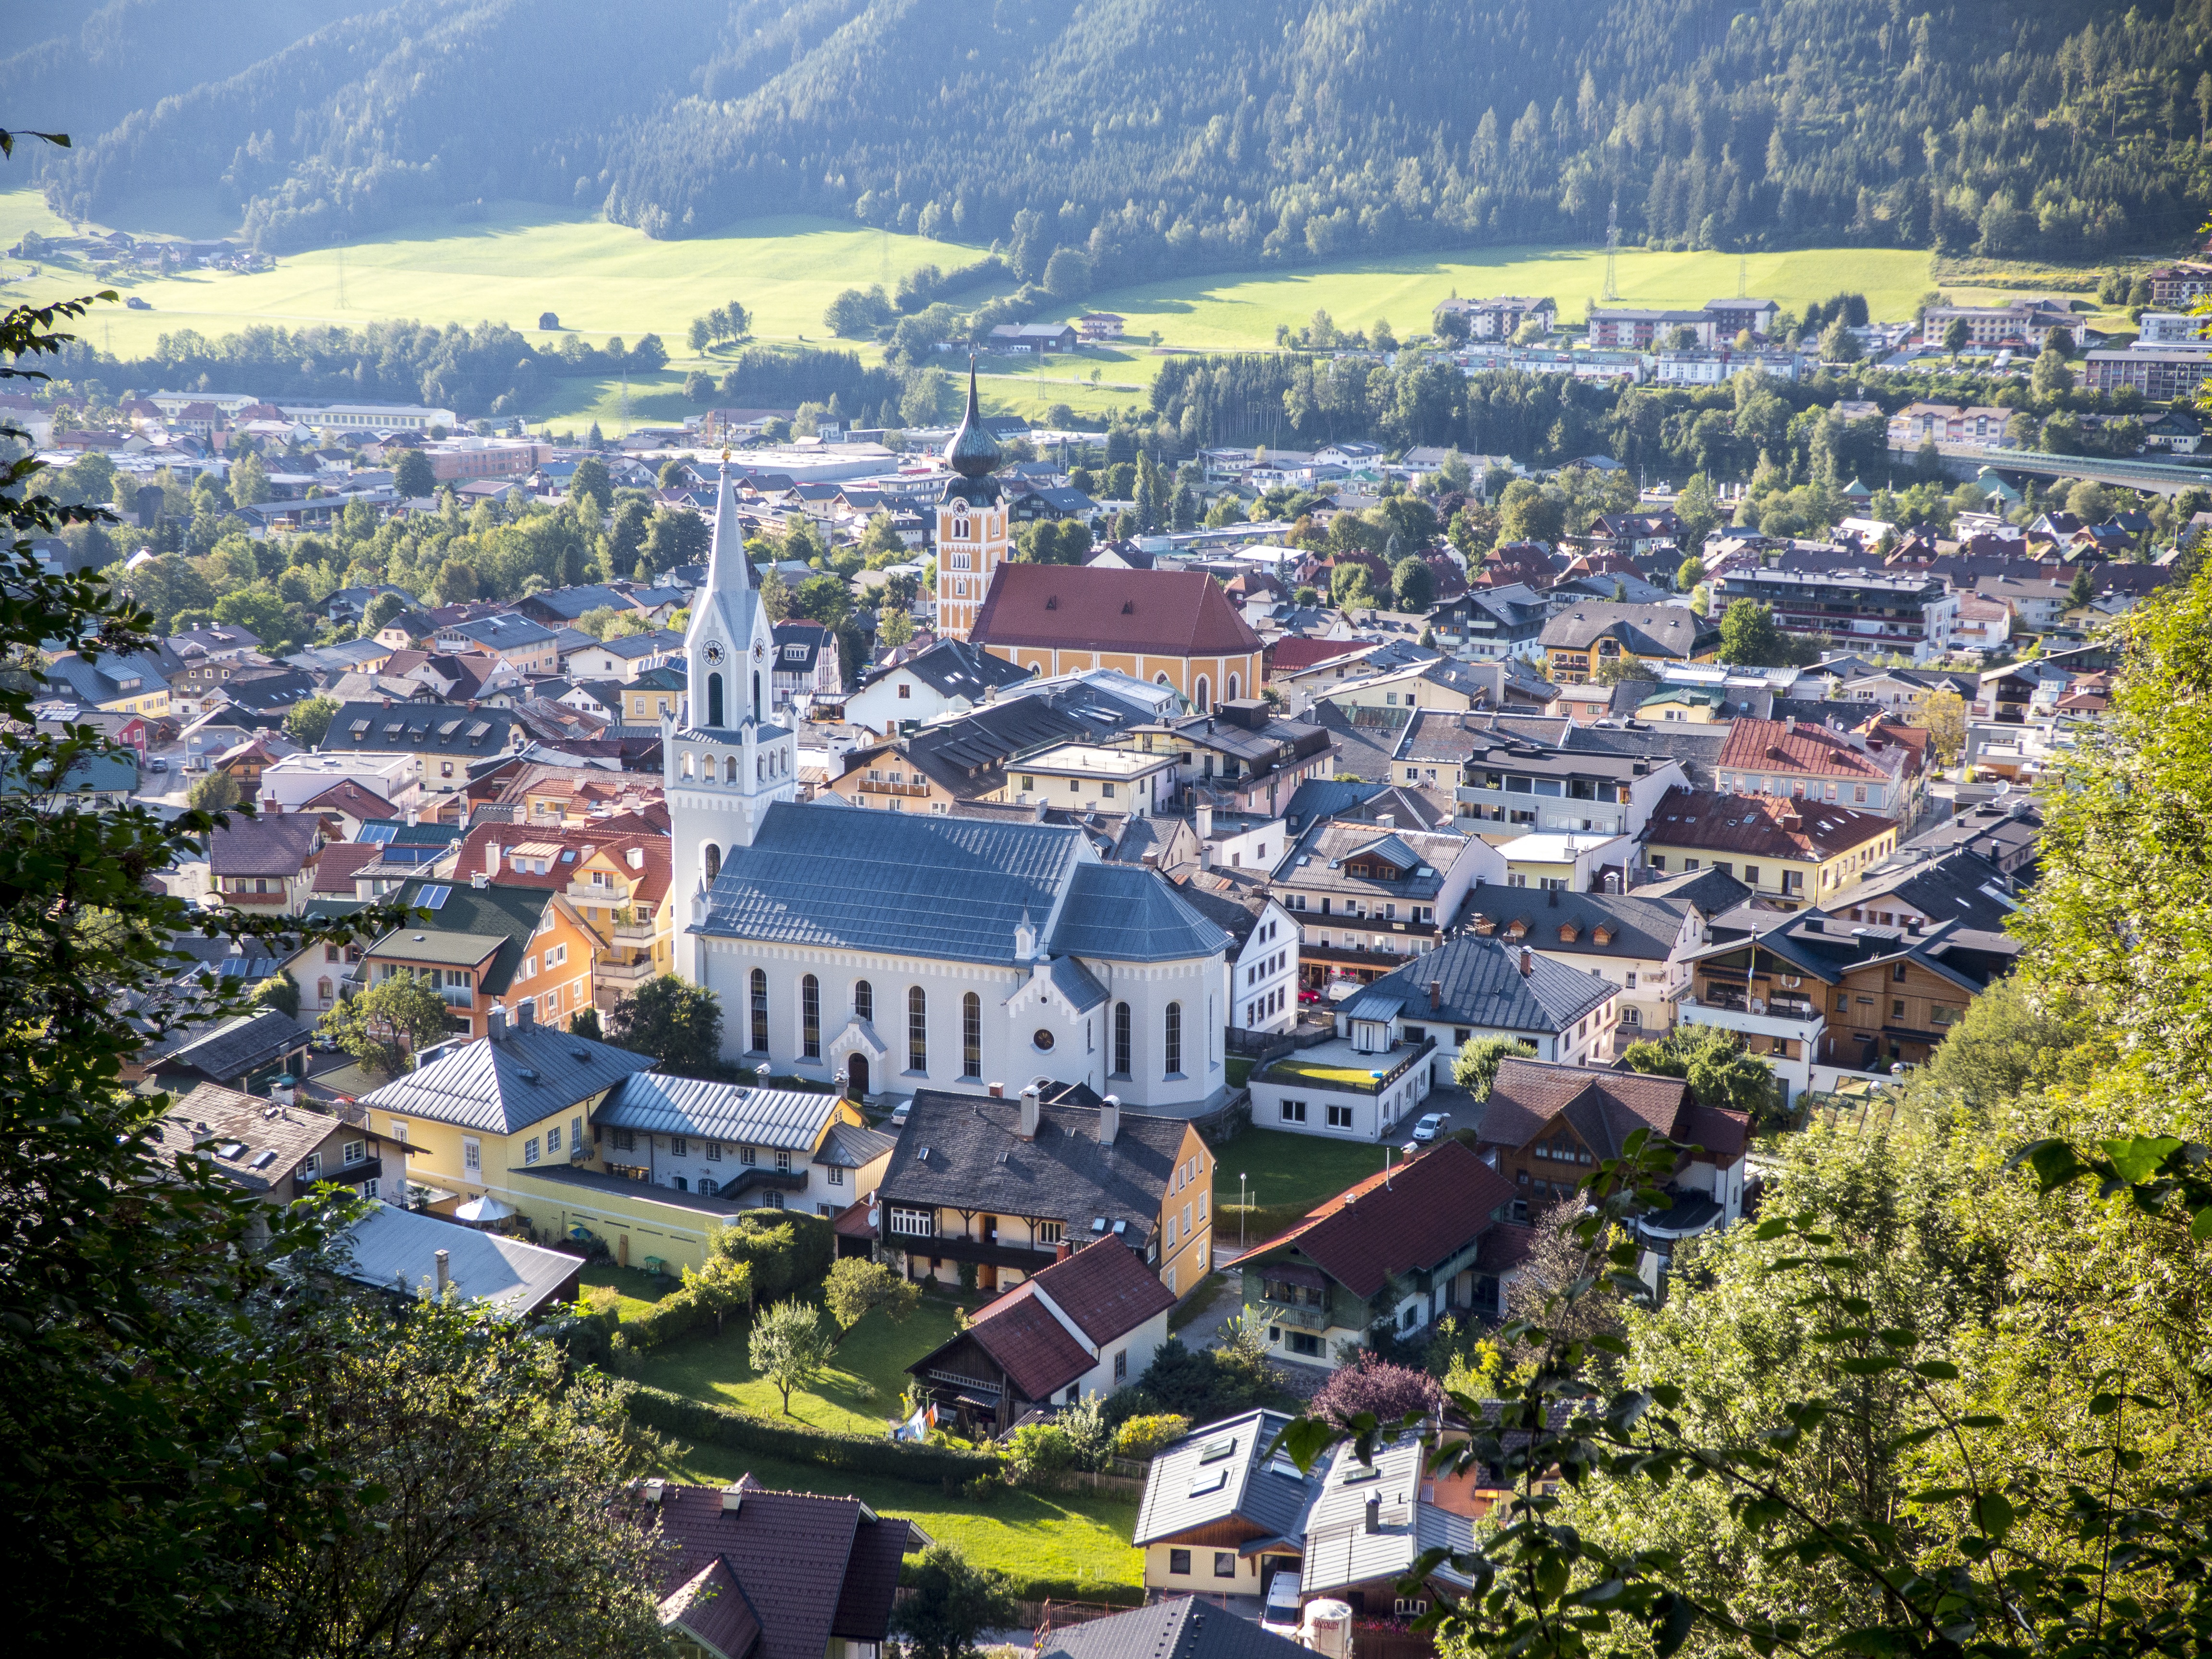
mountain, photography, town, city, mountain range, cityscape, panorama, village, community, church, tourism, mountains, homes, schladming, neighbourhood, bird's eye view, aerial photography, town centre, residential area, geographical feature, human settlement